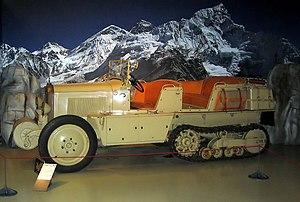
La croisière jaune, qui se déroule du 4 avril 1931 au 12 février 1932, connue également sous le nom de « mission Centre-Asie » ou encore « 3ᵉ mission G.M. Haardt – Audouin-Dubreuil », est l'un des raids automobiles organisés par André Citroën, et reliant Beyrouth à Pékin. Il s'agit de la troisième expédition motorisée du genre, la première étant la traversée du Sahara et la seconde, la croisière noire.